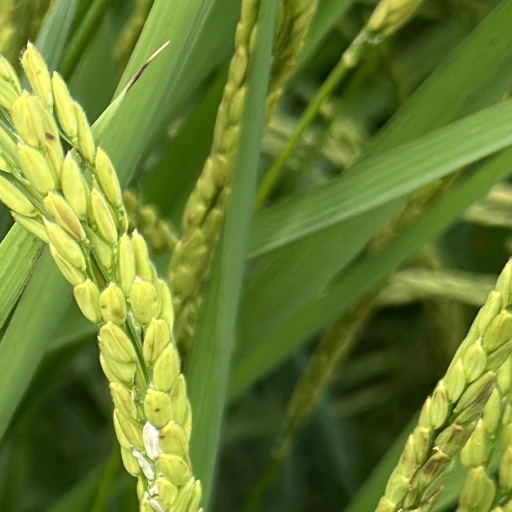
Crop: rice